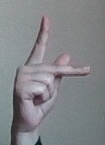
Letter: dha